United States Naval Academy

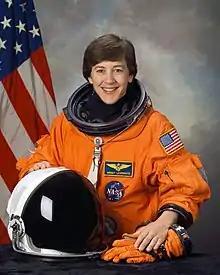
Astronaut Wendy B. Lawrence, Class of 1981

Participation in athletics is, in general, mandatory at the Naval Academy and most midshipmen not on an intercollegiate team must participate actively in intramural or club sports. There are exceptions for non-athletic Brigade Support Activities such as the YP Squadron (a professional surface warfare training activity providing midshipmen the opportunity to earn the Craftmaster Badge) or the Drum and Bugle Corps.